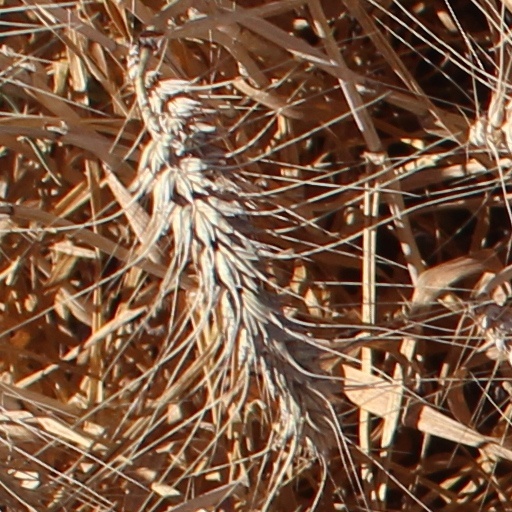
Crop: wheat